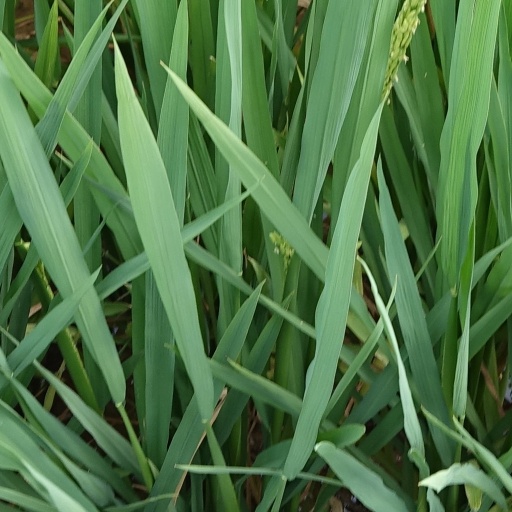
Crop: rice